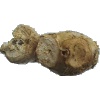
Label: Ginger Root 1